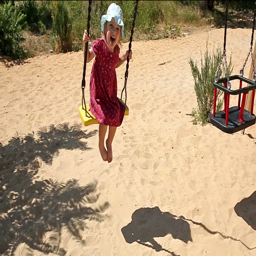
little girl riding on a swing sunny summer day .